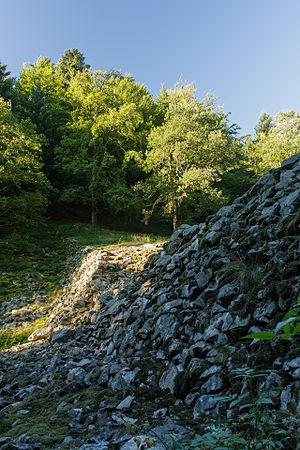
Cet article recense les monuments historiques du département des Vosges, en France.
L’abbaye du Saint-Mont ou abbaye du mont Habend est une abbaye française catholique située à cheval sur les territoires des communes de Saint-Étienne-lès-Remiremont et Saint-Amé, communes françaises du département des Vosges et de la région Grand Est. L'abbaye est installée à 672 m d'altitude, sur un éperon avancé au confluent des vallées de la Moselle et de la Moselotte.